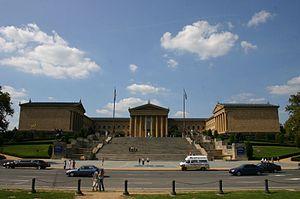
La Benjamin Franklin Parkway est une avenue de Philadelphie en Pennsylvanie aux États-Unis. Cette avenue traverse le quartier des musées de la ville. Elle a été baptisée en l'honneur de Benjamin Franklin, l'un des pères fondateur de la nation américaine qui a résidé et participé au développement de Philadelphie. L'avenue relie le Philadelphia City Hall au Philadelphia Museum of Art. Elle est souvent comparée à l'avenue des Champs-Élysées à Paris ou à la Pennsylvania Avenue à Washington D.C..
Rocky est un film américain de John G. Avildsen, écrit et interprété par Sylvester Stallone, sorti en 1976.
Les Rocky Steps sont les escaliers donnant sur la façade sud du Philadelphia Museum of Art de Philadelphie aux États-Unis. Ses 72 marches larges d'environ 40 mètres dominent le Eakins Oval et le Benjamin Franklin Parkway.
Rocky 2 : La Revanche est un film américain écrit et réalisé par Sylvester Stallone, sorti en 1979.